Ted Stevens

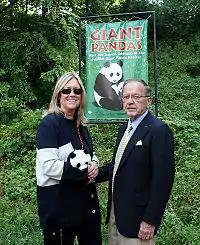
Stevens and his wife Catherine Ann Chandler

Stevens served as the Assistant Republican Leader (Whip) from 1977 to 1985. Stevens served as Acting Minority Leader during Howard Baker's 1980 run for president during the 1980 Republican primaries. In 1994, after the Republicans took control of the Senate, Stevens was appointed chairman of the Senate Rules Committee. Stevens became the Senate's president pro tempore when Republicans regained control of the chamber as a result of the 2002 mid-term elections, during which the previous most senior Republican senator and former president pro tempore Strom Thurmond retired.